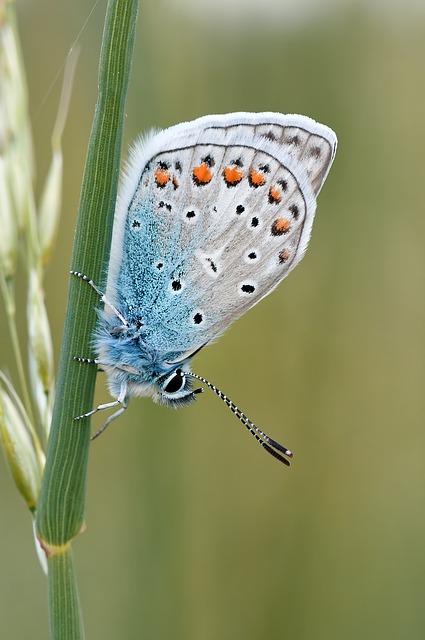
Label: farfalla